McDonnell Douglas F-4 Phantom II non-U.S. operators

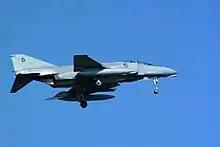
F-4D Phantom II "50-797" of South Korea's 11th Tactical Fighter Wing, 2005

McDonnell Douglas built the two prototype F-4EJs ("17-8301" and "17-8302"), which first flew on 14 January 1971. These prototypes were delivered to Gifu Air Base in March 1971. The next 11 aircraft were assembled in Japan and the first Japanese-built example flew on 12 May 1972. Mitsubishi built all the EJs over the next nine years and the production ended with 127th F-4EJ ("17-8440"), on 20 May 1981. This was the last F-4 built in the world.